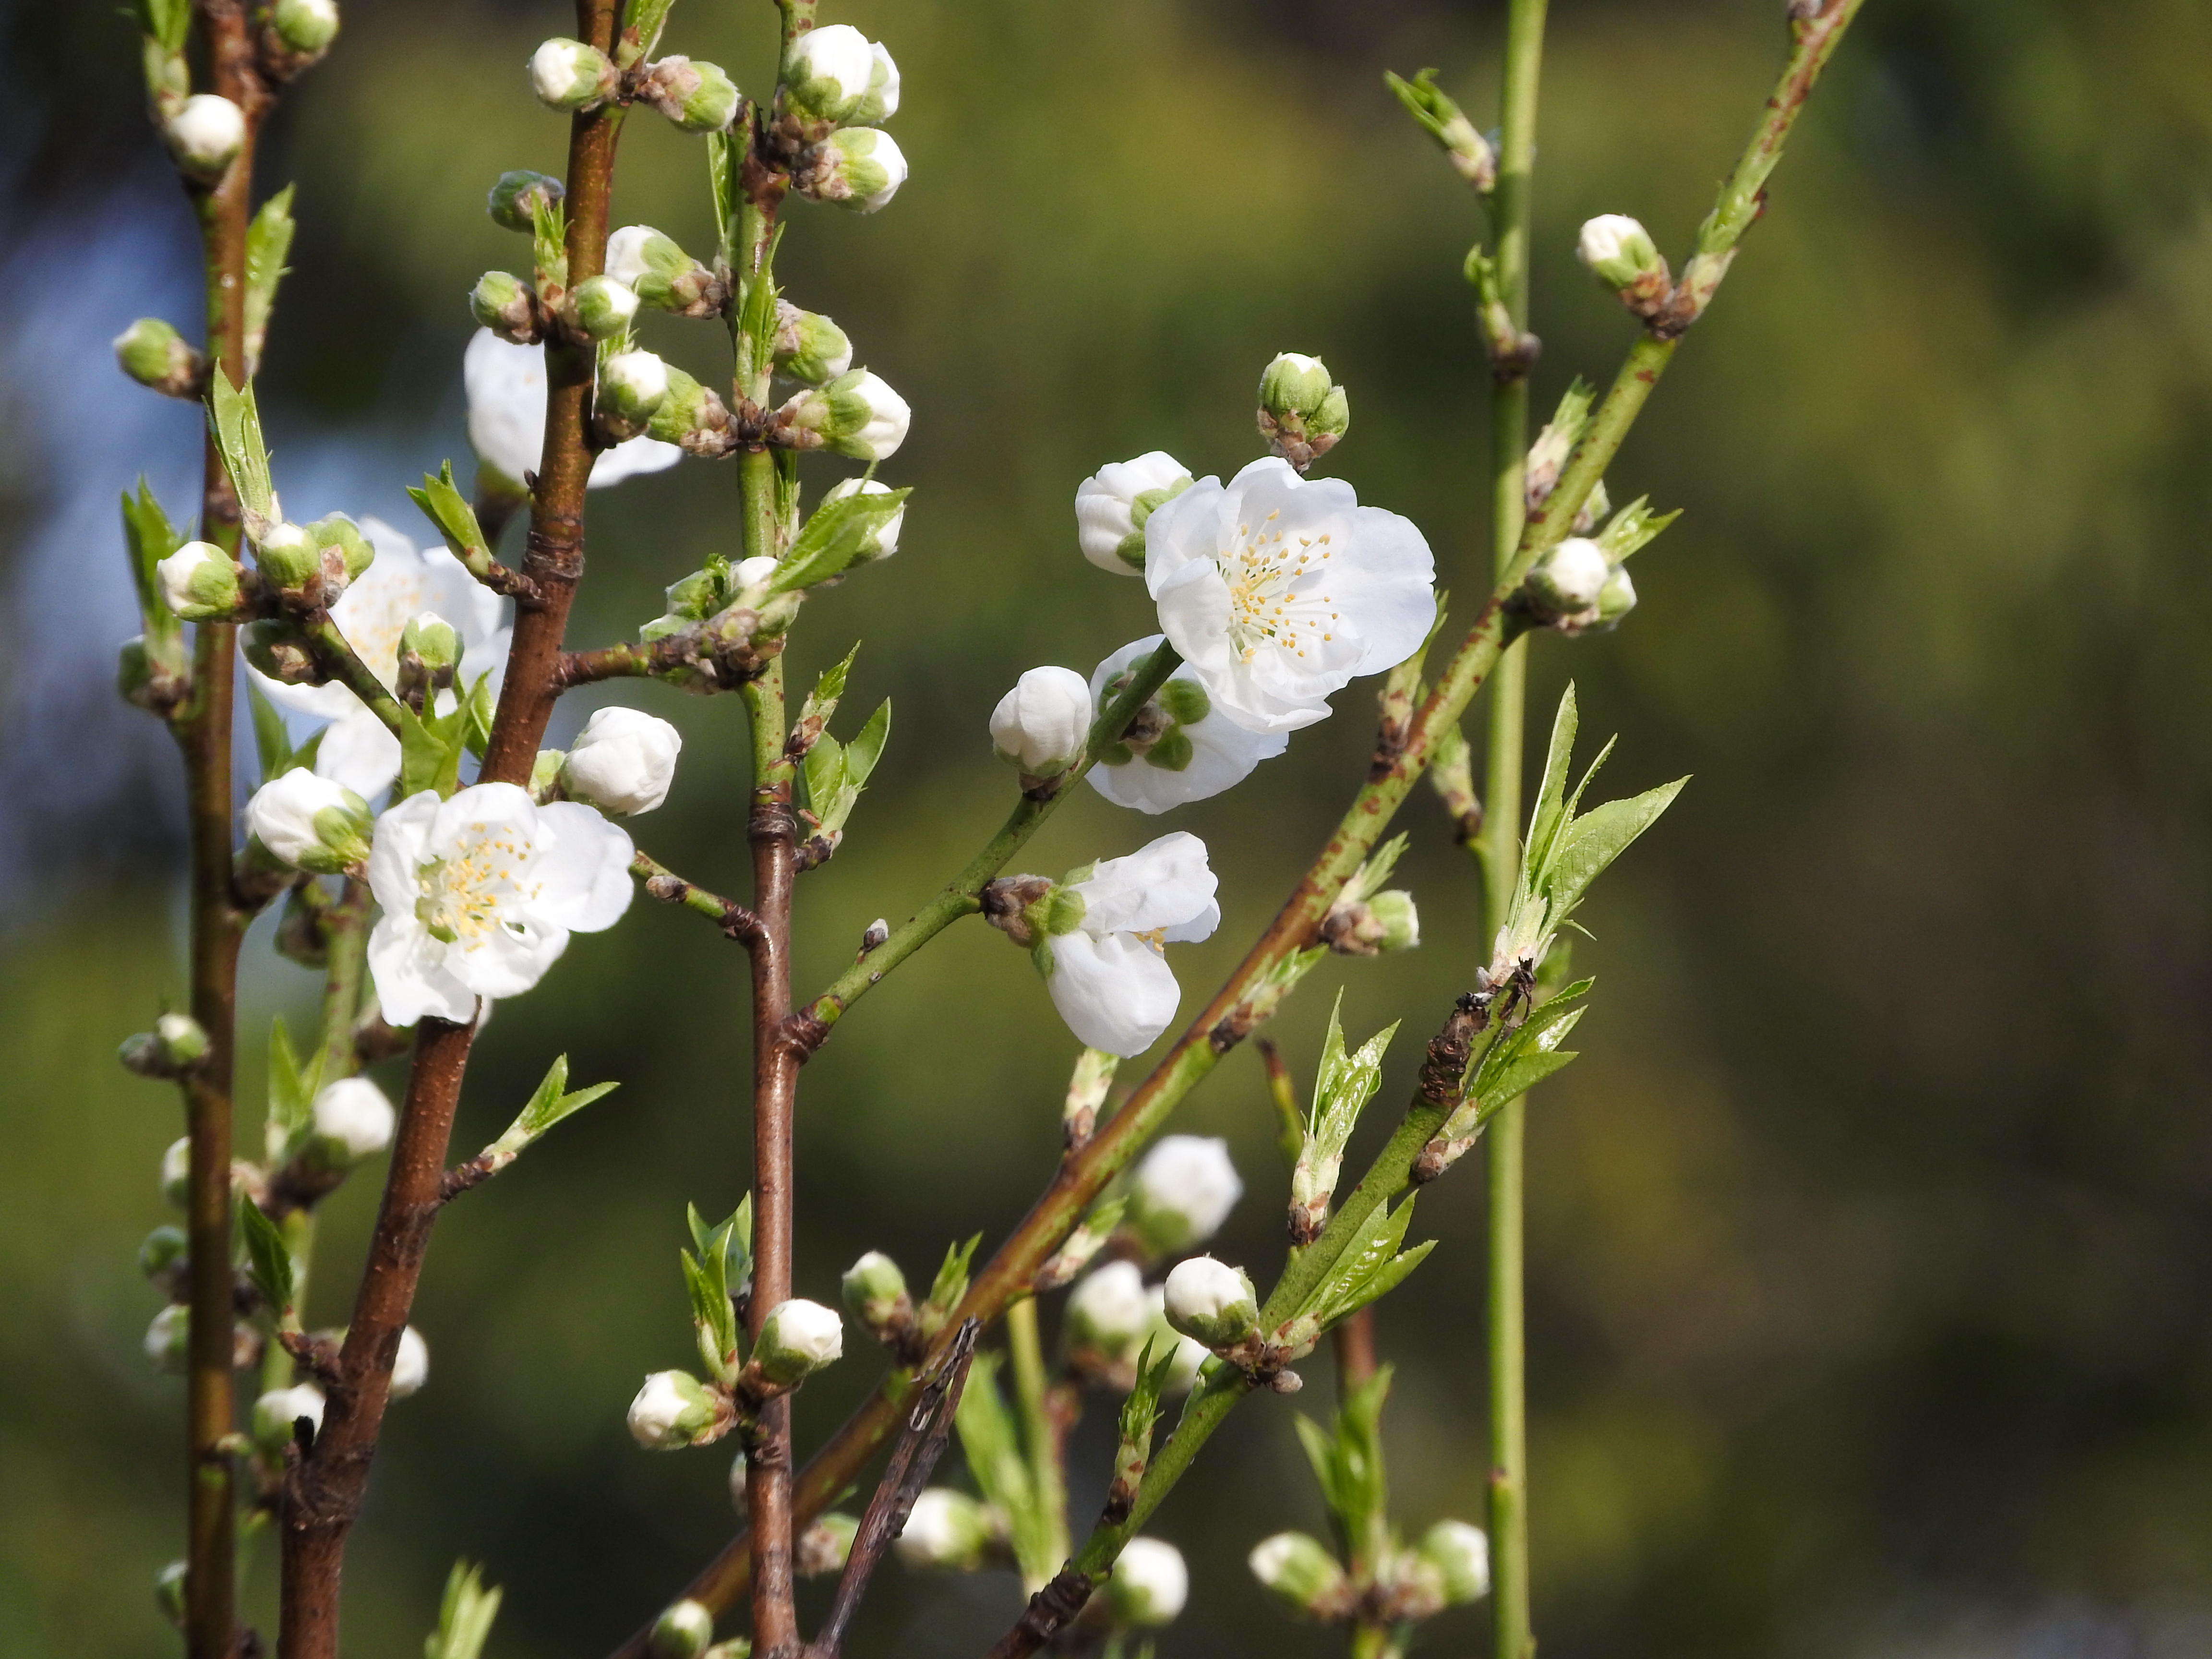
flower, plant, spring, branch, flowering plant, tree, blossom, twig, plant stem, prunus, wildflower, bud